Louis Jacobsohn-Lask

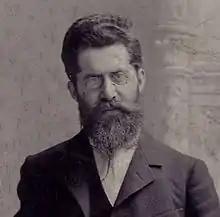
Louis Jacobsohn-Lask (1863-1941)

Louis Jacobsohn-Lask (born Louis Jacobsohn; 2 March 1863, in Bromberg – 17 May 1941, in Sevastopol) was a German neurologist and neuroanatomist.